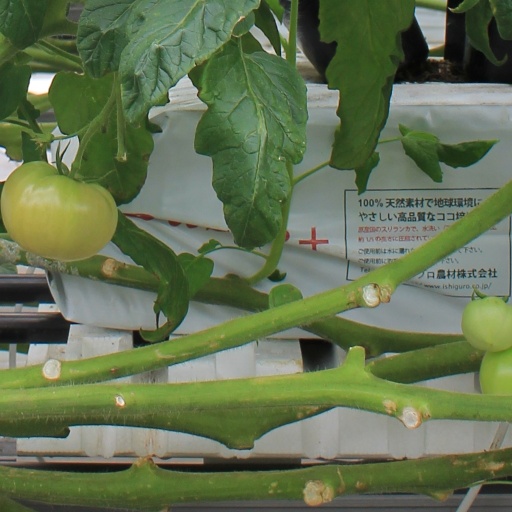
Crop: tomato